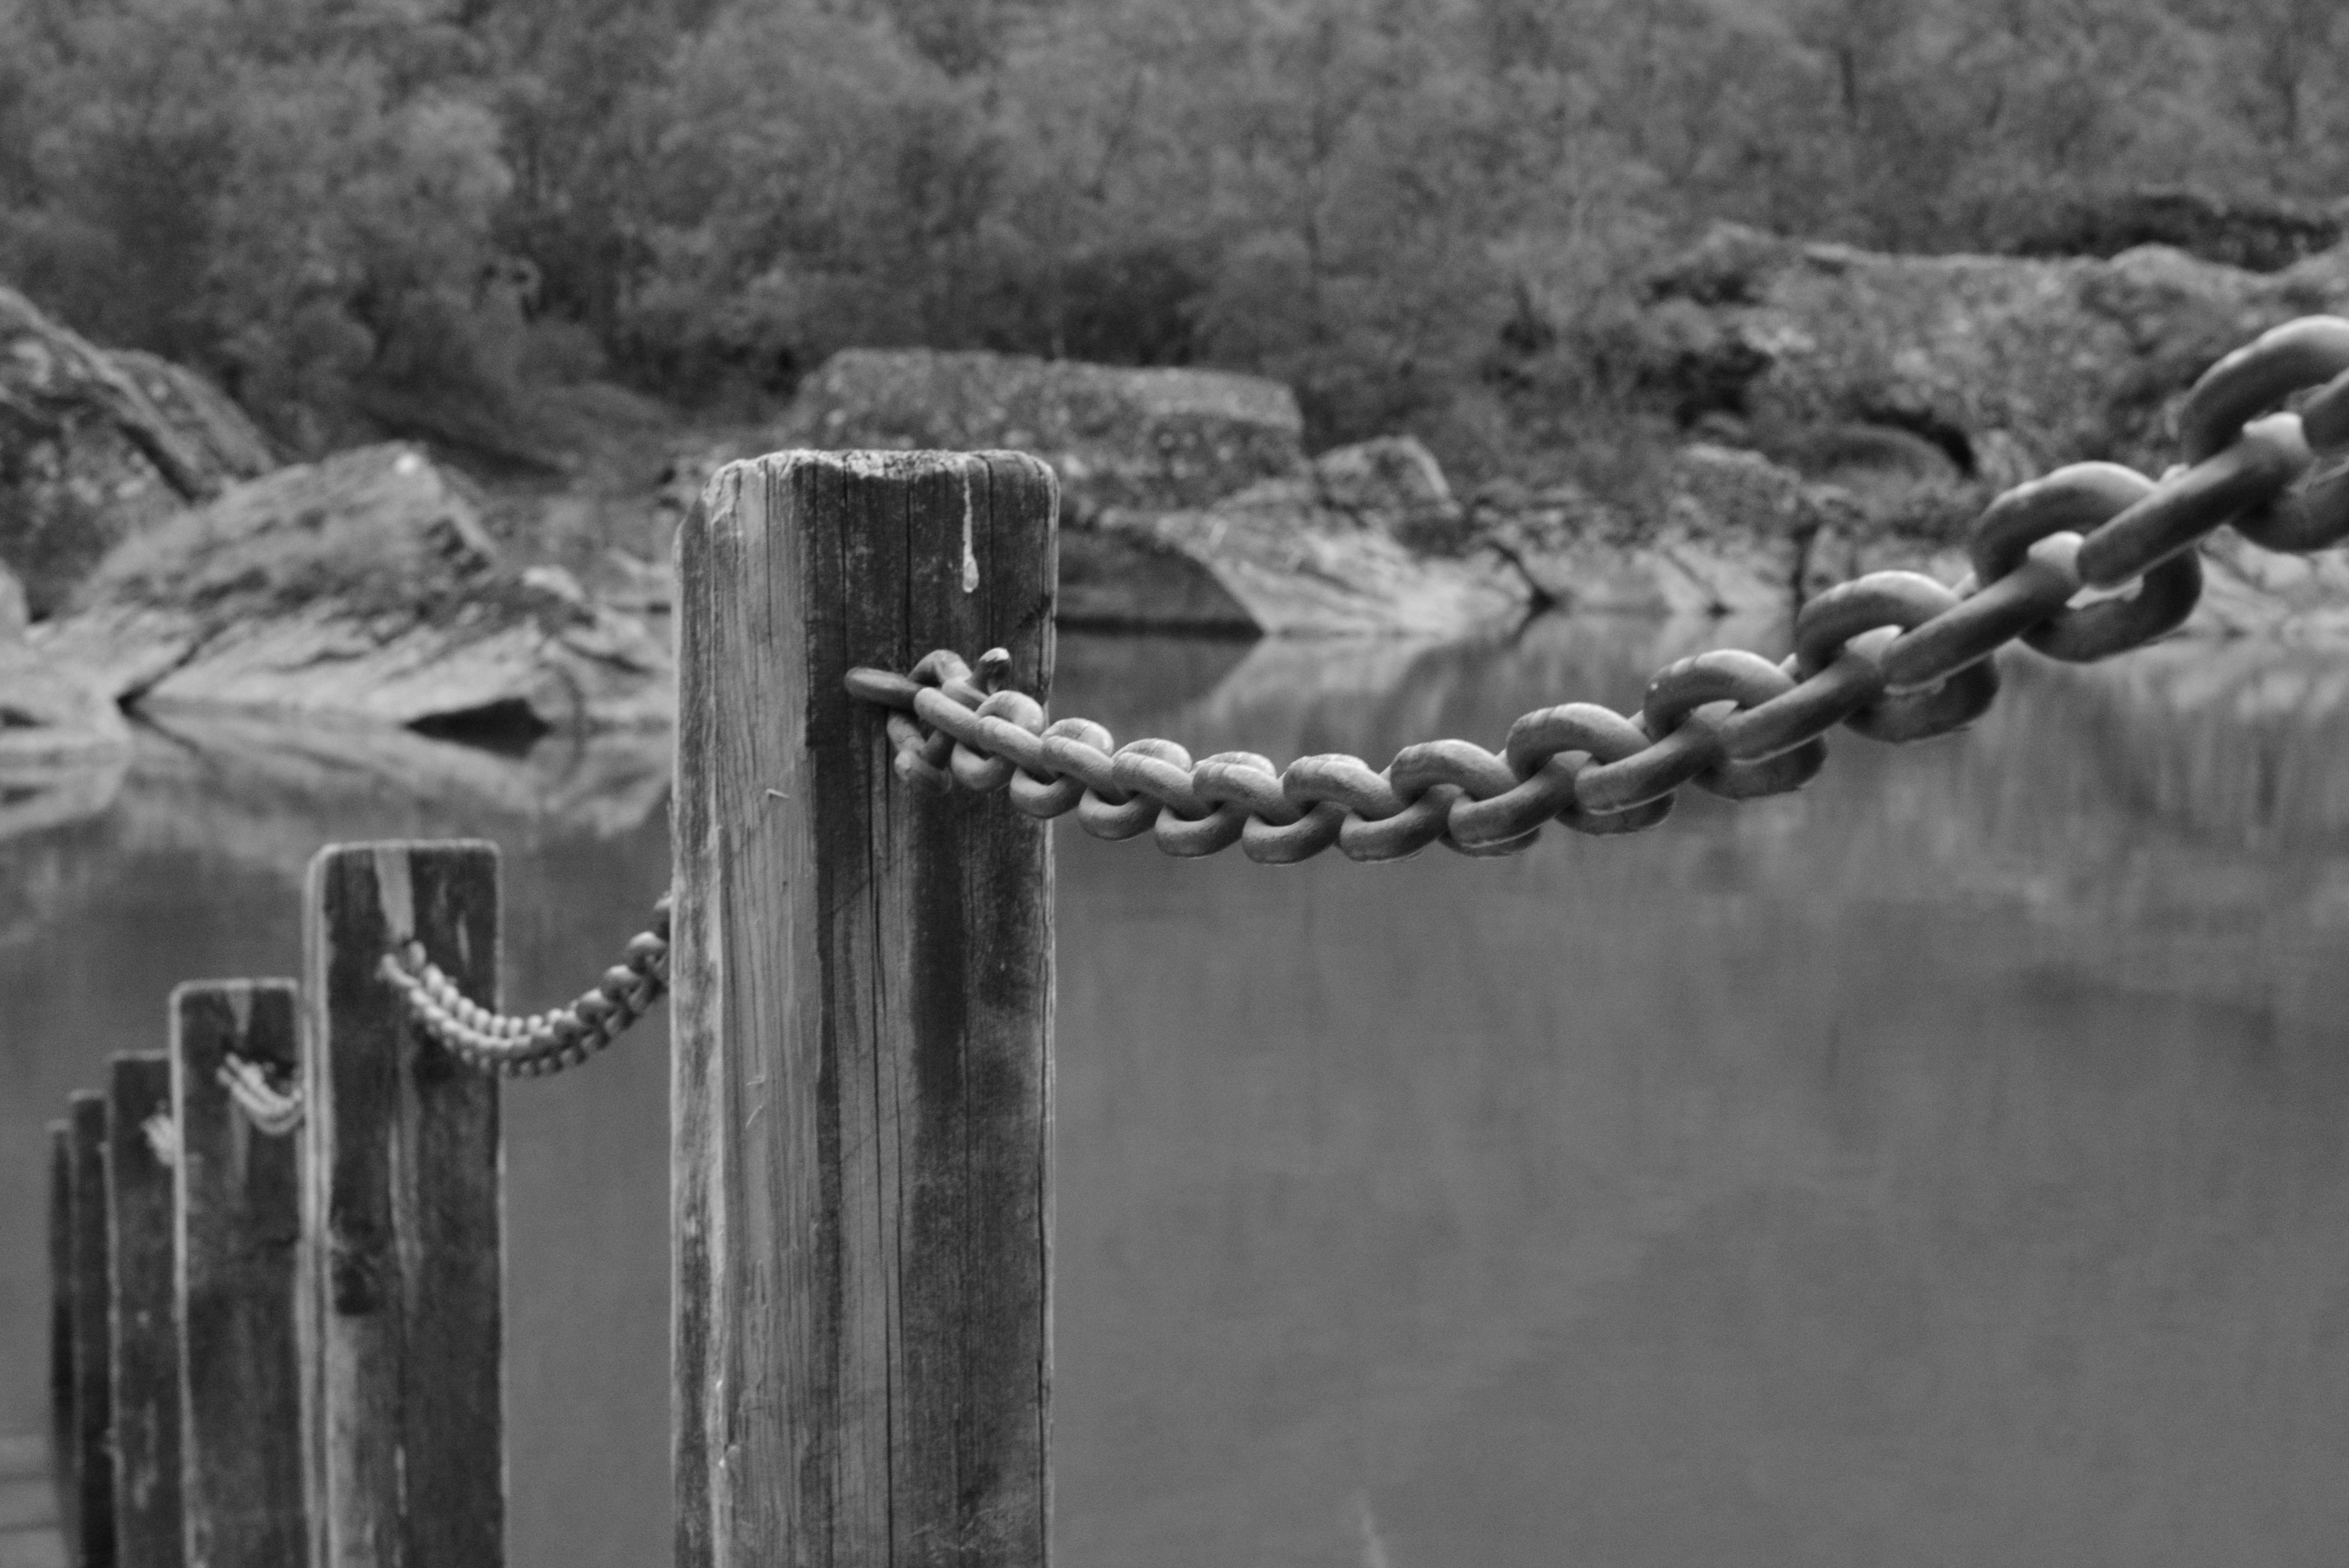
fence, black and white, photography, monochrome, monochrome photography, outdoor structure, wire fencing, home fencing